Jack Furniss

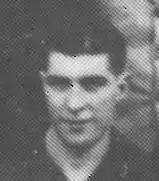

John Kitchener Furniss (11 December 1914 – 15 February 2003) was an Australian rules footballer who played with Melbourne in the Victorian Football League (VFL).